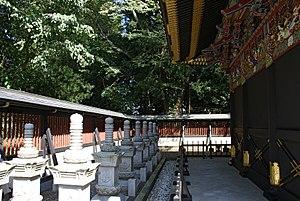
Le Zuihō-den à Sendai, préfecture de Miyagi au Japon est un complexe de mausolées de Date Masamune et de ses descendants, daimyōs du domaine de Sendai.